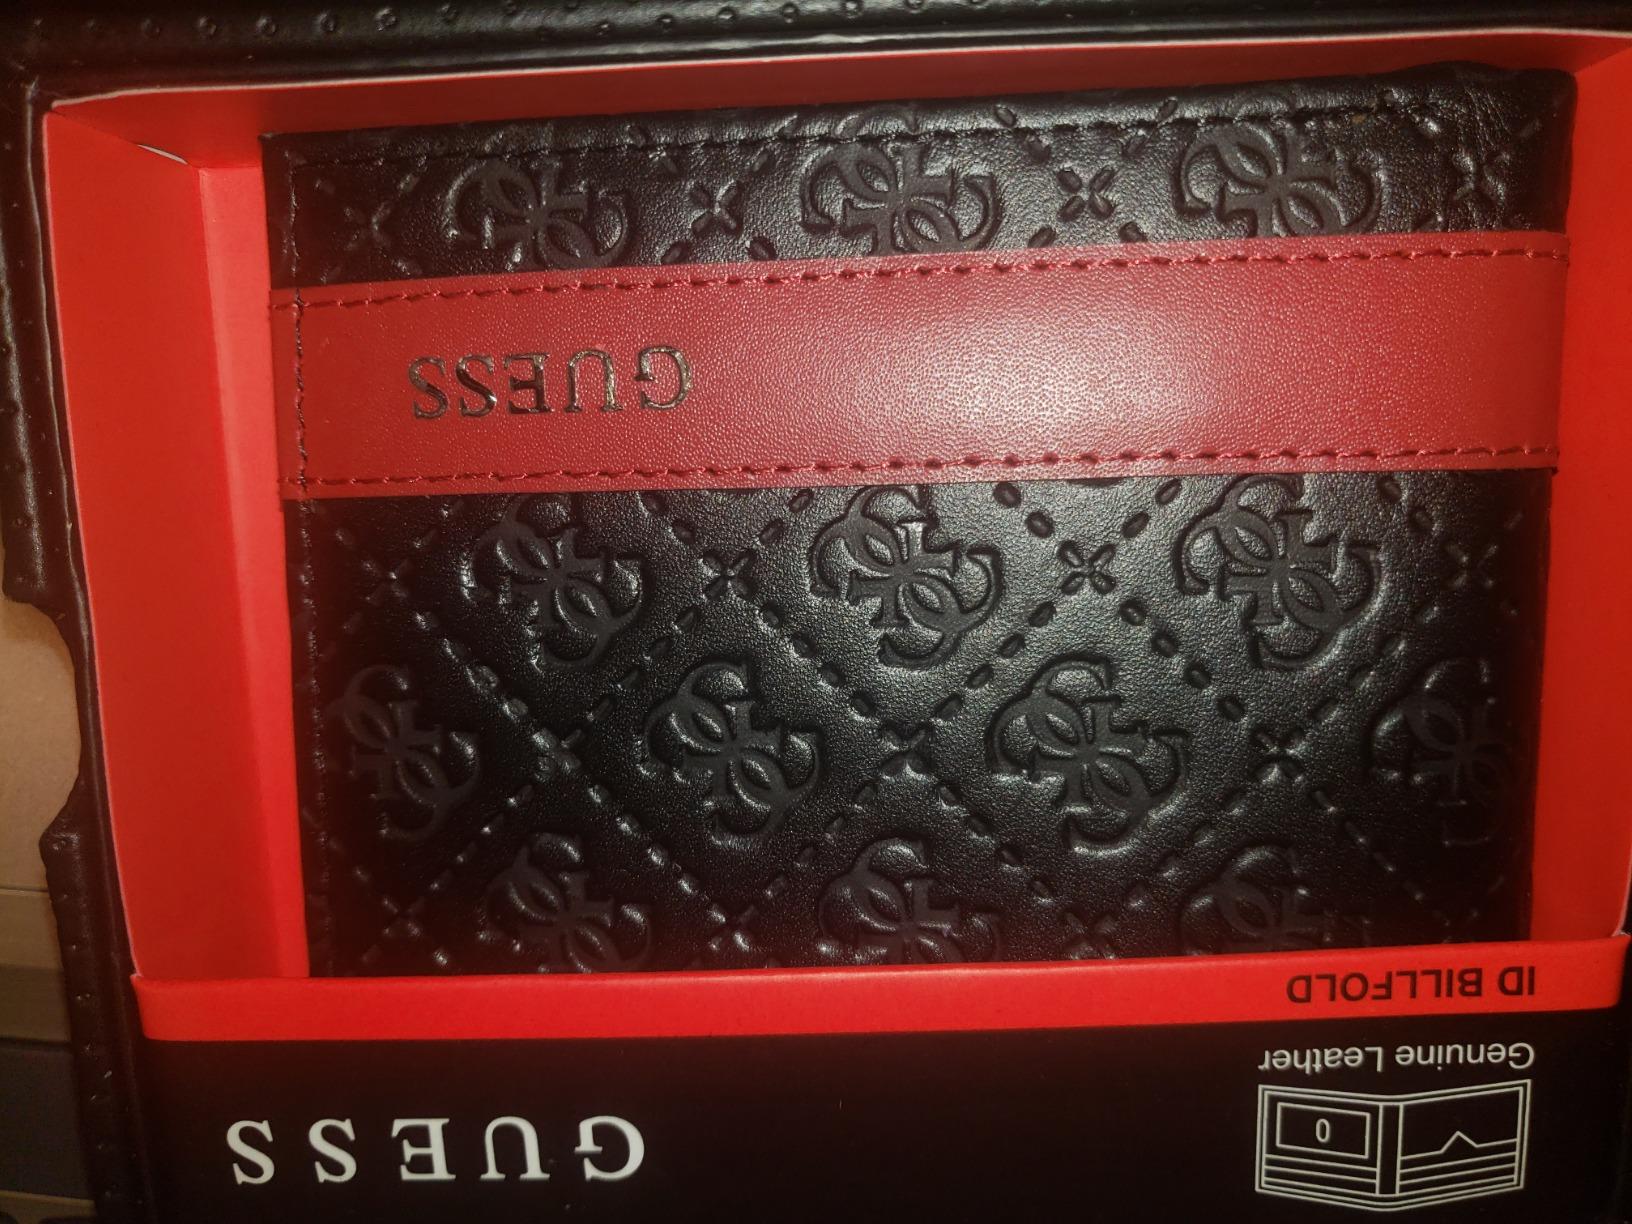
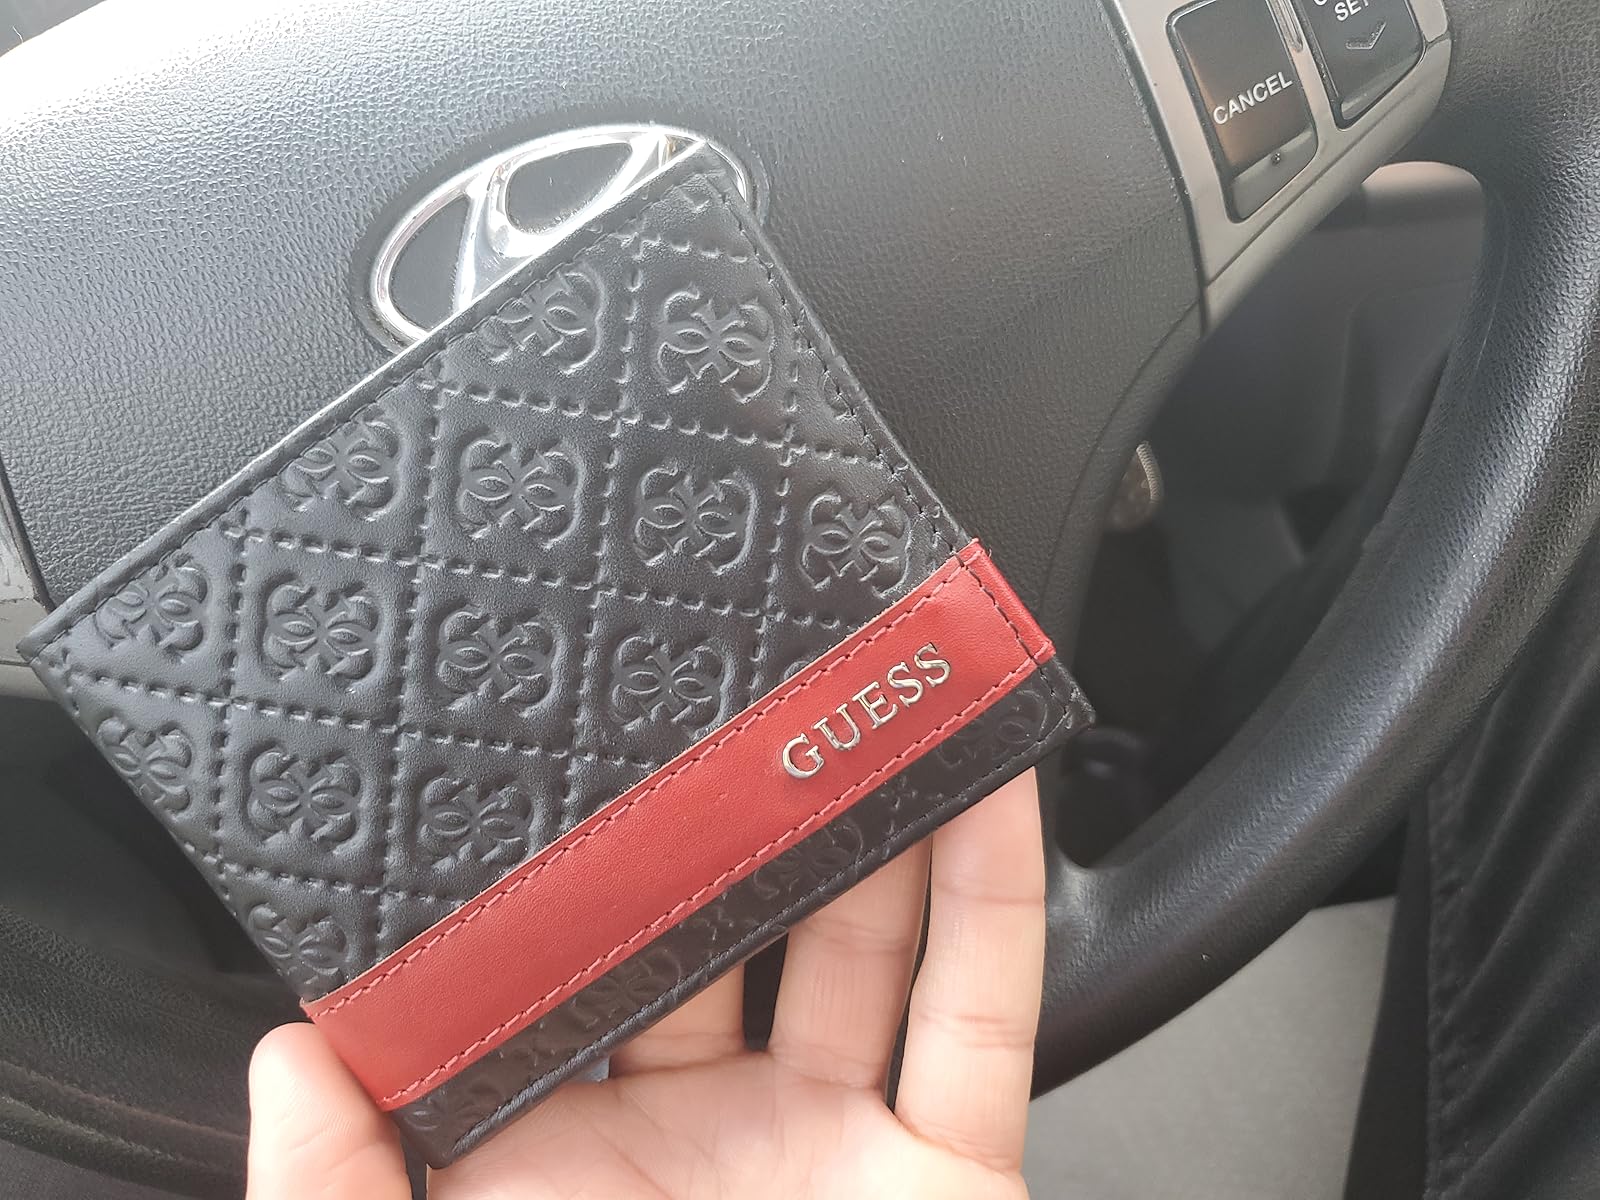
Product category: accessories_wallet
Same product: yes